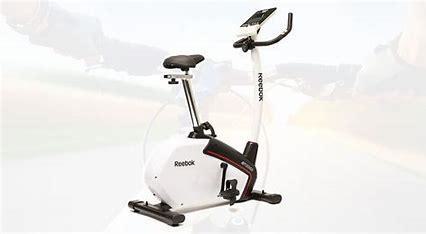
Brand: Reebok
Model: 100